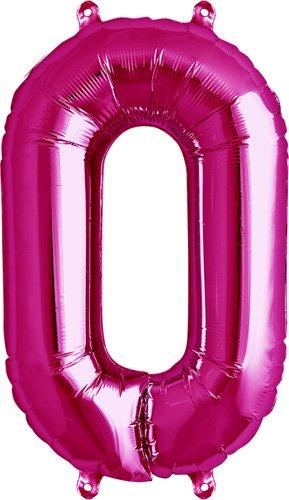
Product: Northstar 275300 NUMBER 0 - MAGENTA, 16", Pink
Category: Toys & Games | Party Supplies | Balloons
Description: Balloon comes uninflated.
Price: $4.74
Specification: ProductDimensions:3.2x0.4x7.5inches|ItemWeight:0.32ounces|ShippingWeight:0.32ounces(Viewshippingratesandpolicies)|Manufacturer:Northstar|ASIN:B009SQV2JU|Itemmodelnumber:275300|DatefirstlistedonAmazon:October18,2012